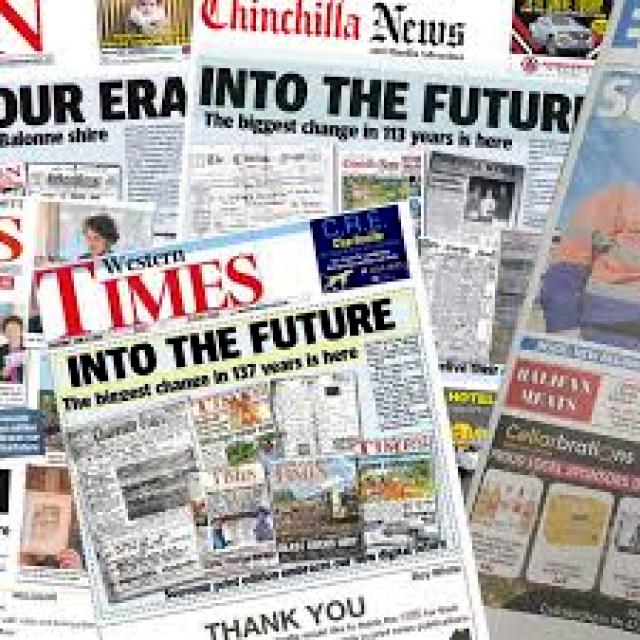
Label: Paper